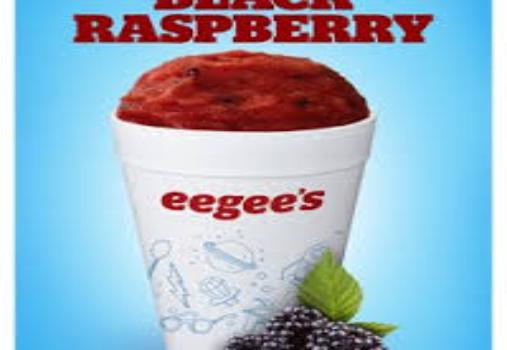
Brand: Eegee's
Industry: Food